Race film

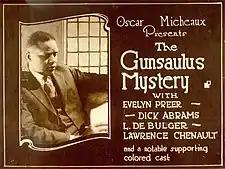

African Americans produced films for black audiences as early as 1905, but most race films were produced after 1915. As many as 500 race films were produced in the United States between 1915 and 1952. As happened later with the early black sitcoms on television, race movies were most often financed by white-owned companies, such as Leo Popkin, and scripted and directed by whites. But one producer, Alfred N. Sack, made some films written and directed by black talent such as Spencer Williams. Many race films were produced by white-owned film companies outside the Hollywood-centered American film industry, such as Million Dollar Productions in the 1930s and Toddy Pictures in the 1940s. One of the earliest surviving examples of a black cast film aimed at a black audience is "A Fool and His Money" (1912), directed by French emigree Alice Guy for the Solax Film Company. The Ebony Film Company of Chicago, created specifically to produce black-cast films, was also headed by a white production team.